Banded demoiselle

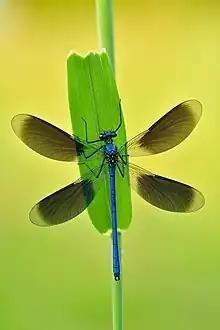
Male

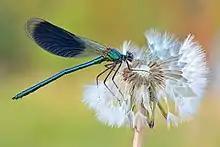
Banded demoiselle

The banded demoiselle (Calopteryx splendens) is a species of damselfly belonging to the family Calopterygidae. It is often found along slow-flowing streams and rivers. It is a Eurasian species occurring from the Atlantic coast eastwards to Lake Baikal and northwestern China.